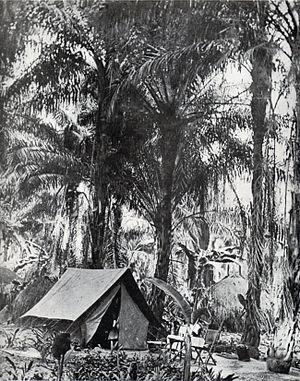
Campement du commandant Léon Tonneau (1863-1919), Directeur du Comité Spécial du Katanga, en tournée d'inspection. Bukama (Katanga) entre 1903 et 1906.
Le territoire de Bukama est une entité déconcentrée de la province du Haut-Lomami en République démocratique du Congo.